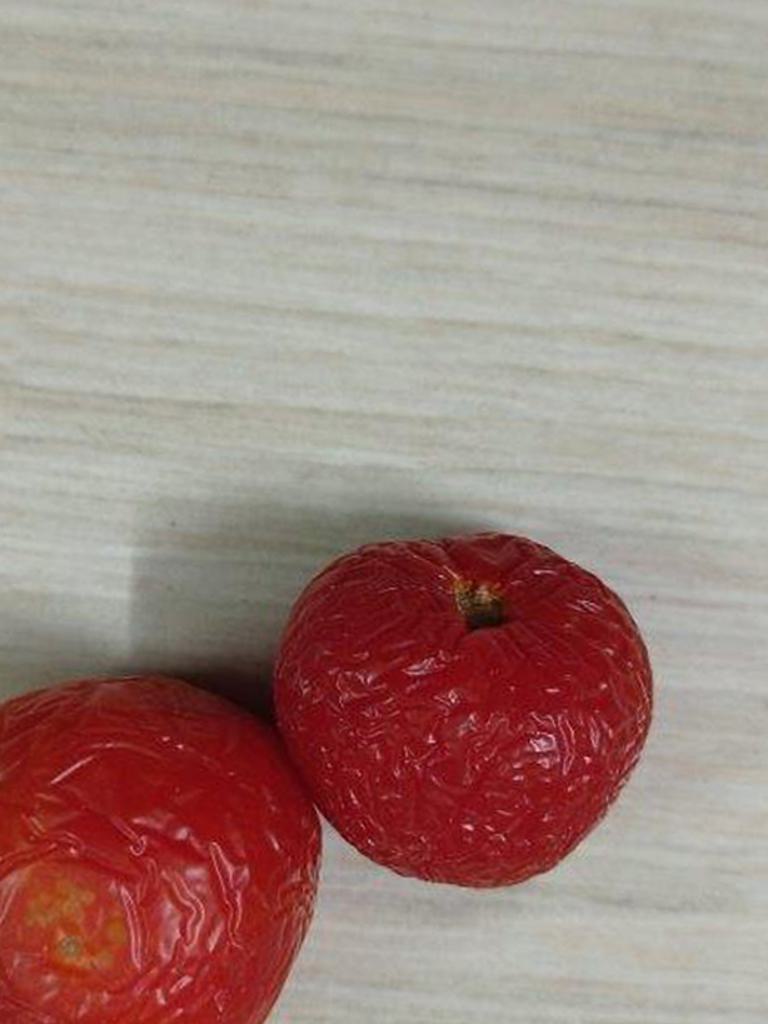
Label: Rotten